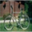
Label: bicycle